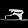
Label: Sandal